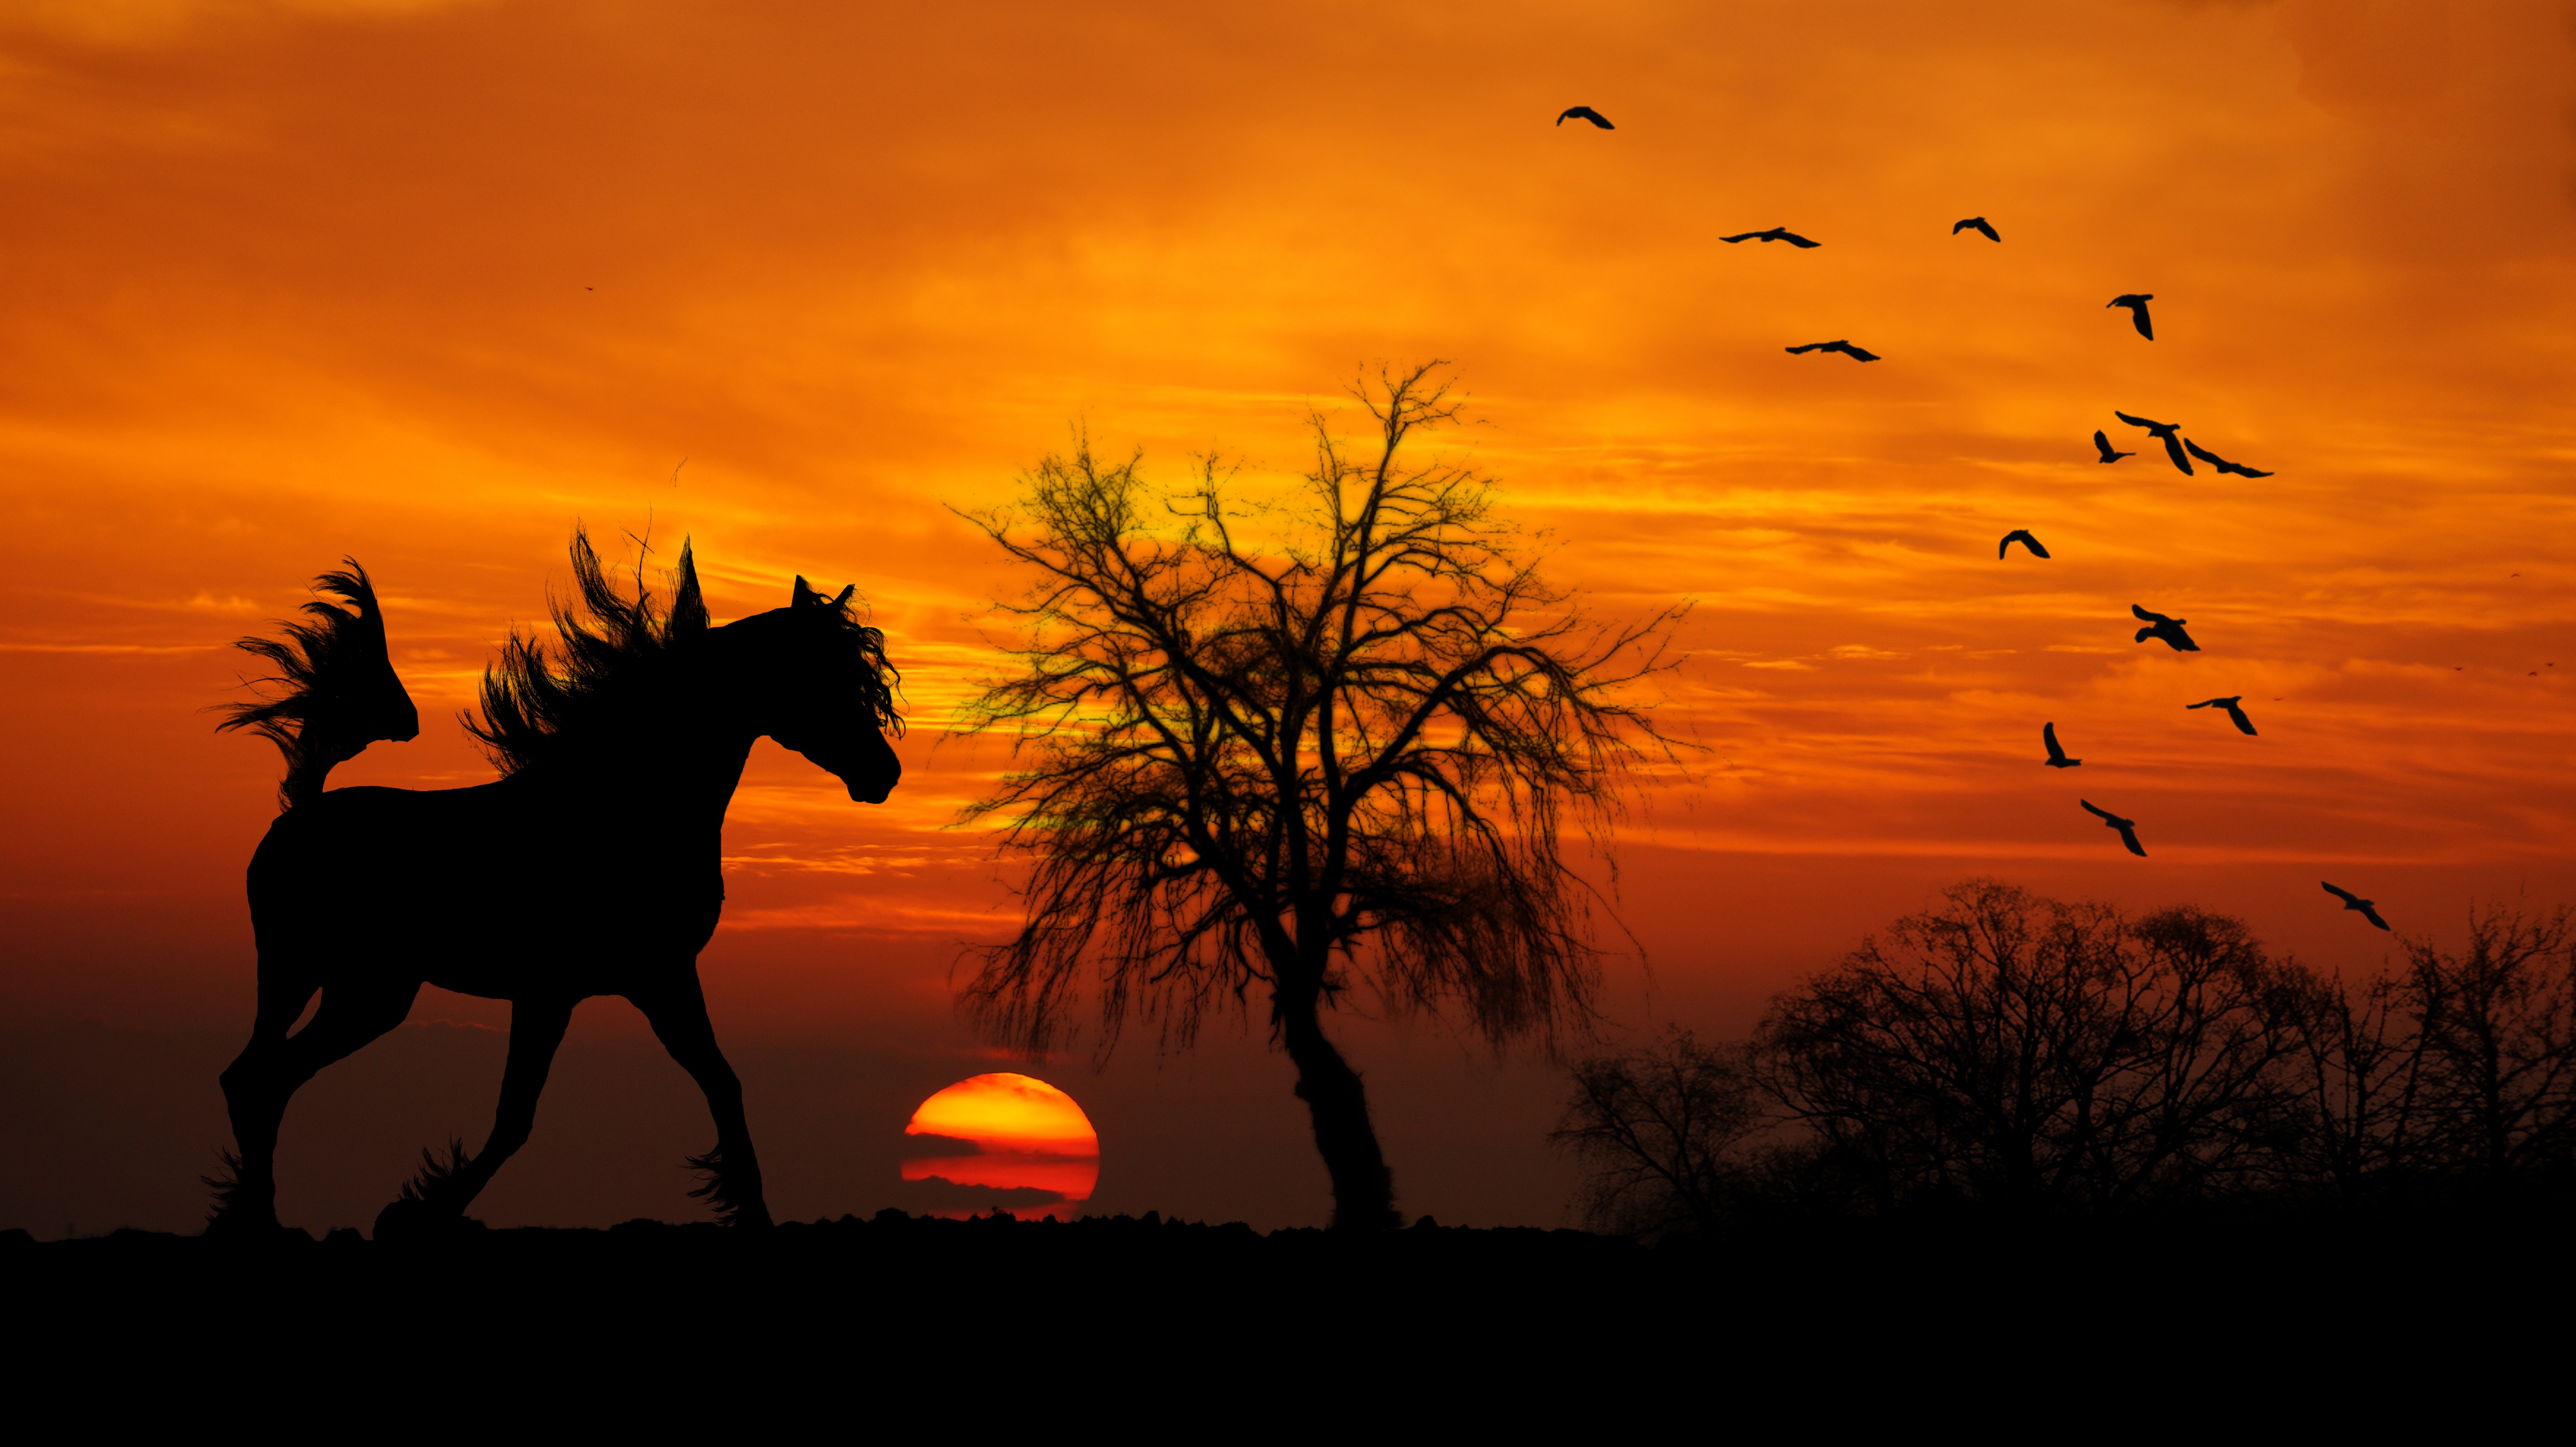
silhouette, wood, sun, sunrise, sunset, prairie, sunlight, morning, dawn, dusk, evening, horse, autumn, savanna, shrubs, arab, trot, atmospheric phenomenon, birds silhouettes